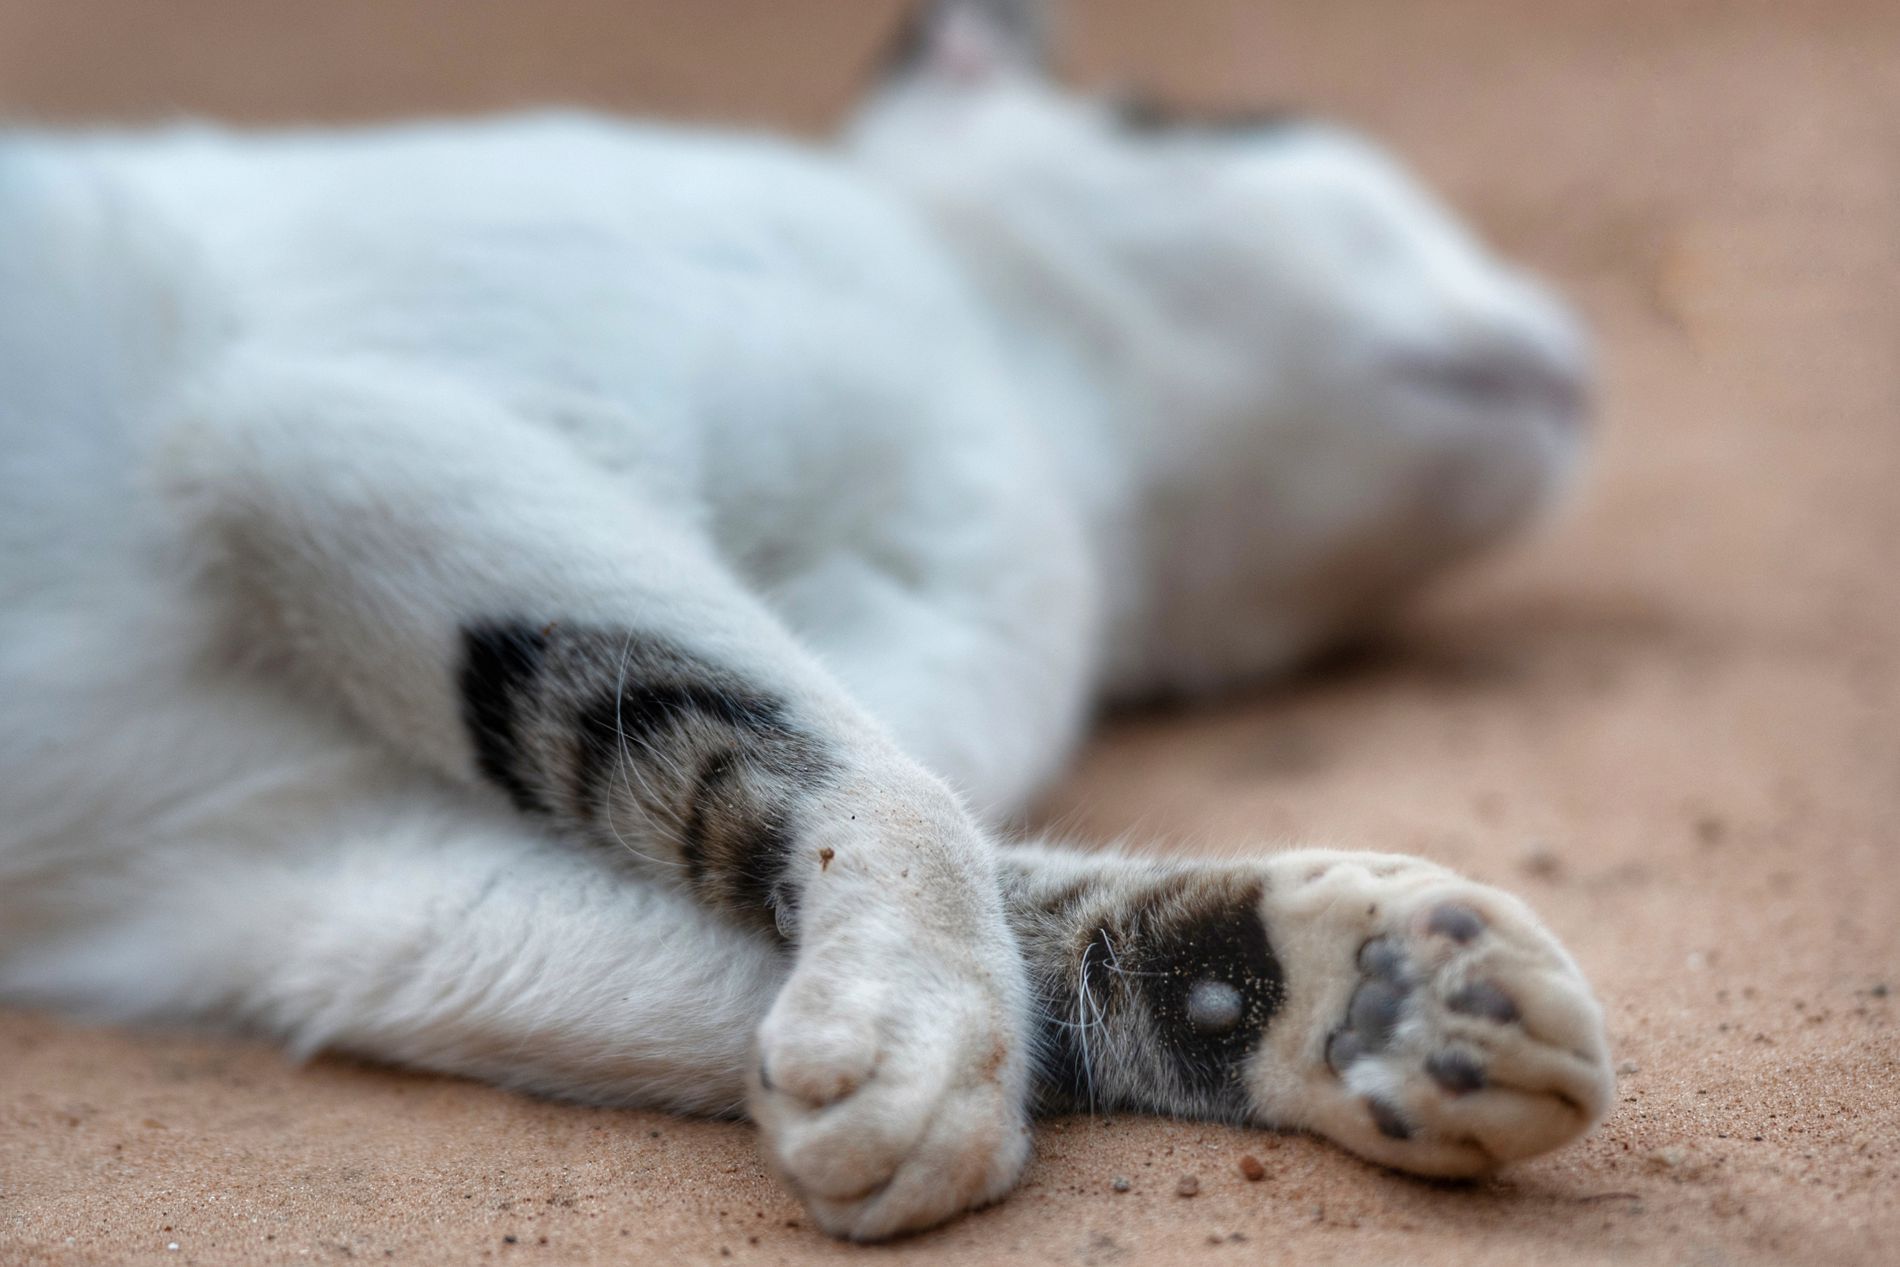
Sleeping Cat.
Image features a partially blurry and light brown-colored ground surface with a sandy and granular texture. On the ground, an animal, probably a cat, which is also partially blurry and white in color, is sleeping with its paws facing the camera direction.
A close-up high-angle shot taken under an unknown but proper light source, with a neutral and warm color palette, featuring a partially blurry and light brown-colored ground surface with a sandy and granular texture. On the ground, an animal, probably a cat, which is also partially blurry and white in color, is sleeping with its paws facing the camera direction. The color palette, combined with the elements and objects of the image, evokes a sense of calmness and peacefulness.
Labels: Electronics, Hardware, Person, Sleeping, Hook, Animal, Cat, Mammal, Pet, Claw, Computer Hardware, Monitor, Screen, Ground
Camera: NIKON CORPORATION NIKON D7500
Lens: 70.0-200.0 mm f/2.8, AF-S Nikkor 70-200mm f/2.8G ED VR II
Aperture: F2.8
Exposure: 1/320 sec
ISO: 320
Focal length: 185.0 mm